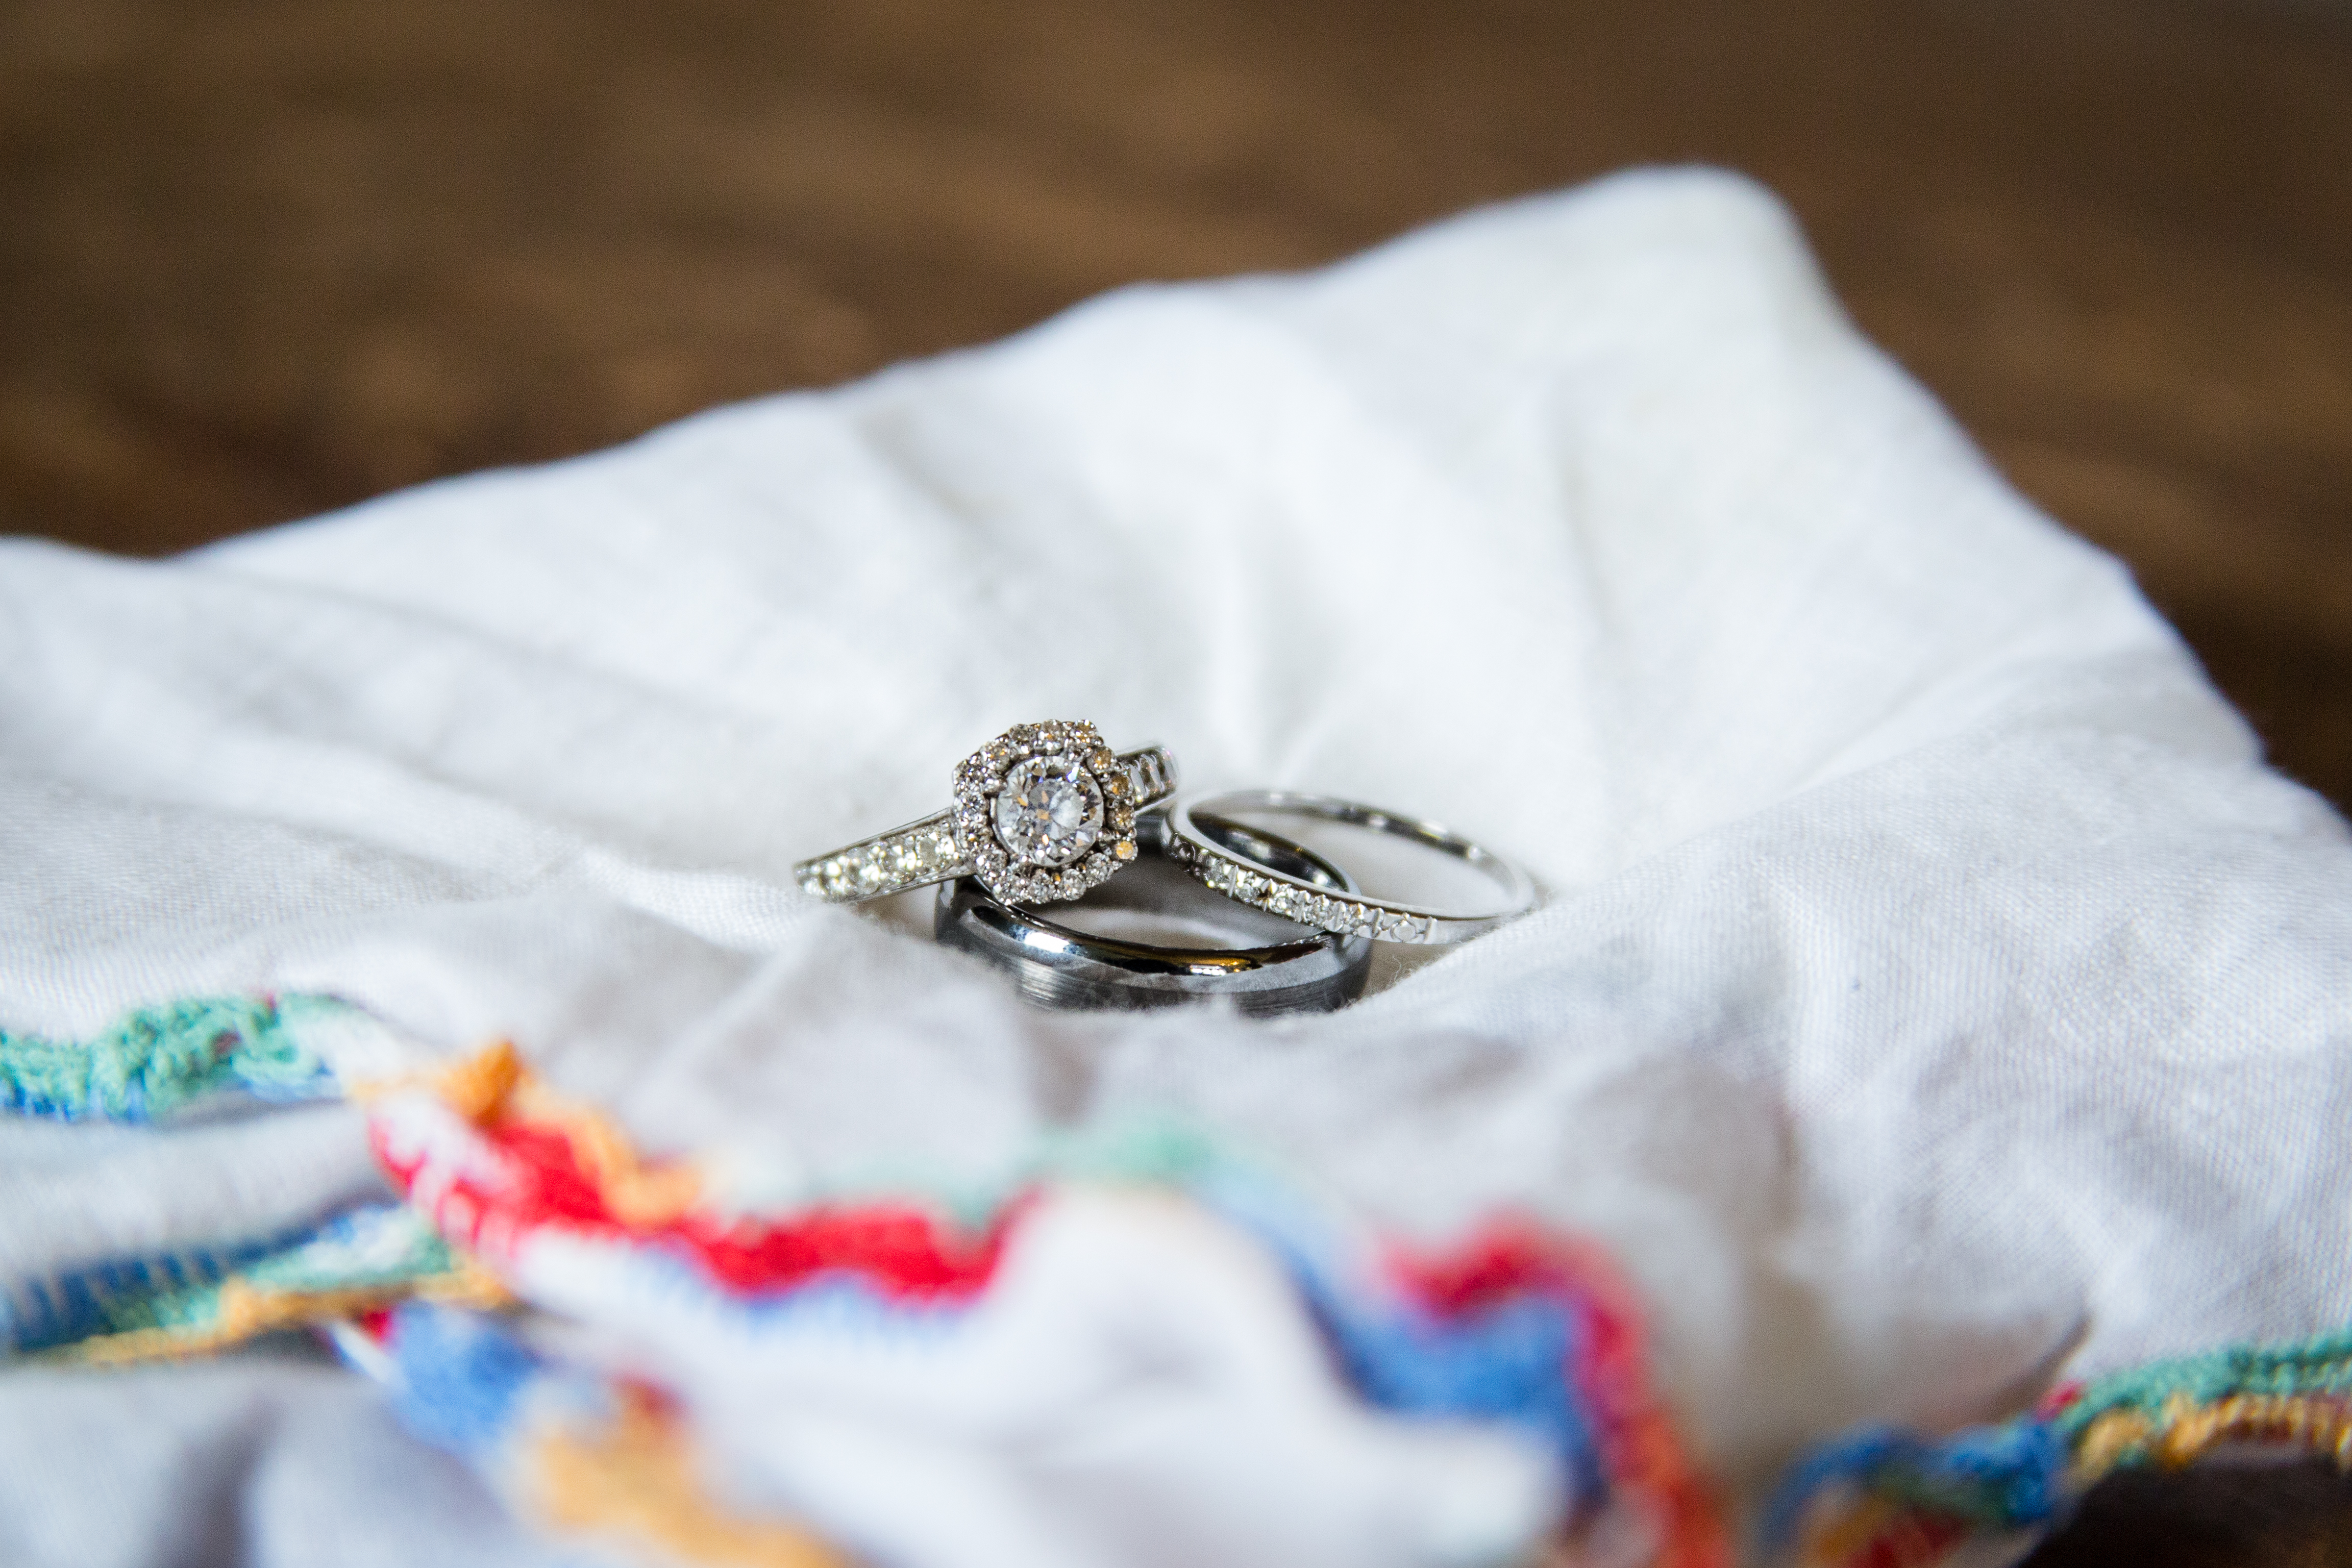
hand, jewellery, textile, fashion accessory